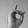
ASL letter: D